Jaime Sabartés

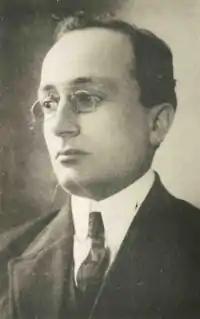
Photo of Jaume Sabartés in 1913.

Sabartés was born at 84 Sant Pere Més Baix Street in Barcelona (carrer de Sant Pere Més Baix, 84). His father, Francisco Sabartés Obach, was a primary school teacher originally from Oliana. His mother, Maria Gual Oromí, was born in Barcelona. According to Francoise Gilot, Sabartés was a cousin of Joan Miró. In 1901 Sabartés studied fine arts and sculpture under Manuel Fuxà at the Escola de la Llotja and under the pen name of Jacobus Sabartés wrote prose and poetry and collaborated with the "Joventut" magazine. He was a regular at the Quatre Gats cafe, and he was part of Picasso’s group in Barcelona and Paris.